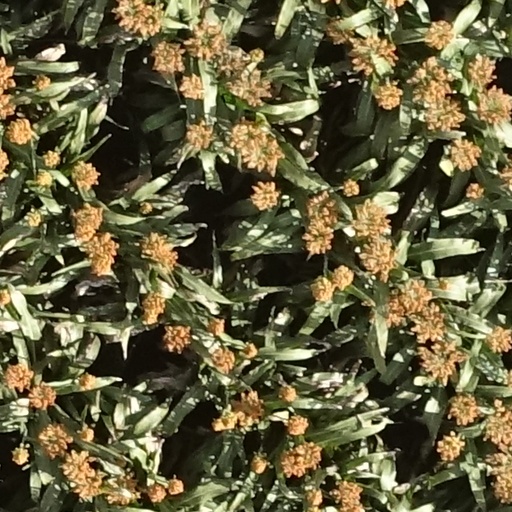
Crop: sorghum